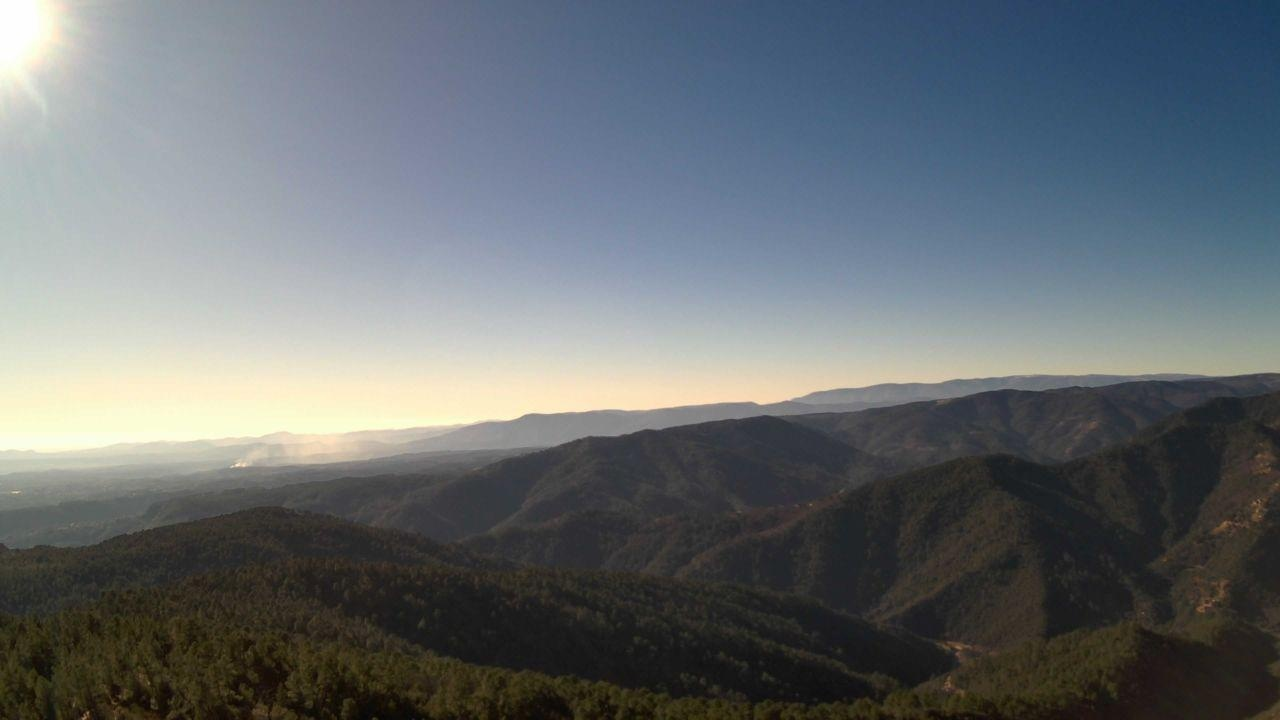
Fire: no
Smoke: yes